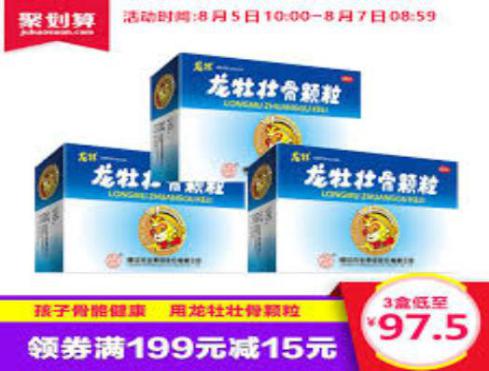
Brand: longmu-2
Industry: Medical